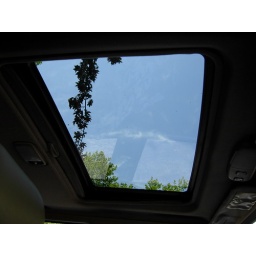
Moon roof motor not operational. Hand slide door enables you to let light in or out